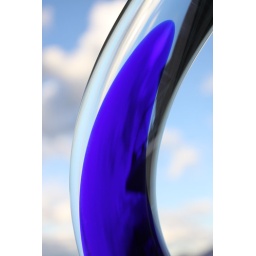
blue finger in the sky